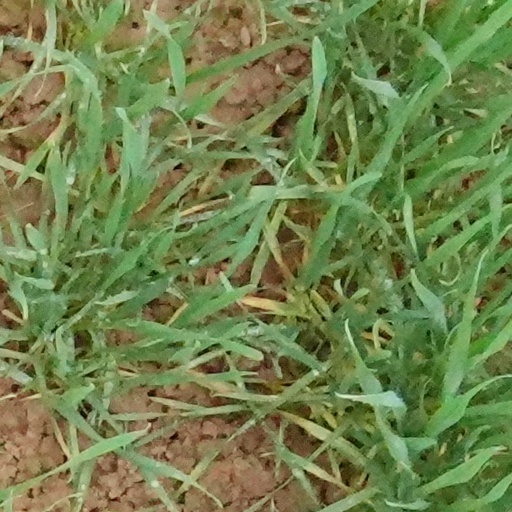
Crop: wheat